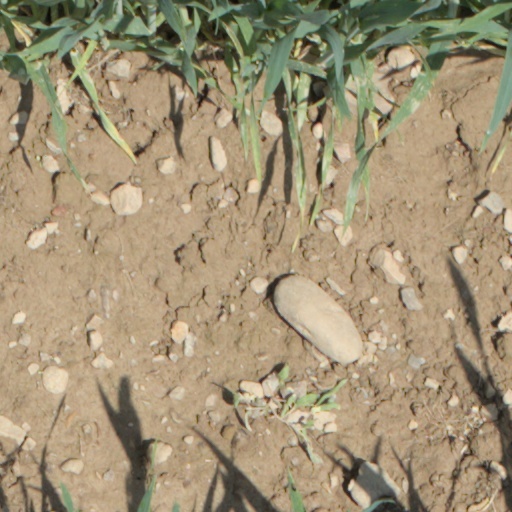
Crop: wheat